Henry Diltz

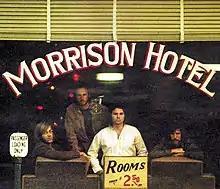
Photo of The Doors by Henry Diltz, used on the cover of "Morrison Hotel".

One of Diltz's most recognizable works is his photo of The Doors, which was used on their 1970 album "Morrison Hotel". The album cover photograph was taken at the Morrison Hotel on South Hope Street in Downtown Los Angeles. The band were not given permission to photograph, so they did it while the clerk was called away from the desk. The band were said to have jumped right behind the windows and hit their places without shuffling as Diltz took the shot. The building was destroyed by a fire on December 26, 2024.